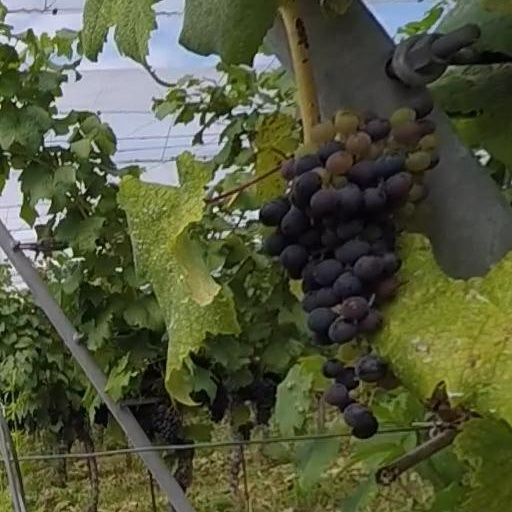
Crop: grape